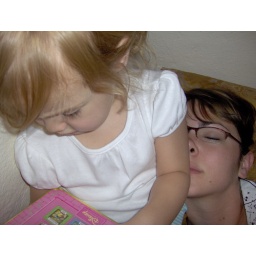
reading is this childs favorite past time. that and sneaking into the bathroom sink and playing in the water.